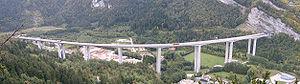
photo personnelle du viaduc de Nantua qui fait parti de l'Autoroute française A40
En France, l’autoroute A40 relie Mâcon à Passy. Elle a été mise en service définitivement en 1990.
Le viaduc de Nantua est un pont autoroutier qui permet à l'autoroute A40 de relier Mâcon à Annemasse puis Saint-Gervais en franchissant la vallée de Nantua à la sortie du tunnel de Chamoise. De ce fait le viaduc permet de franchir le petit cours d'eau de l'Oignin. La première tranche a été ouverte à la circulation en 1985, puis la seconde en 1996.